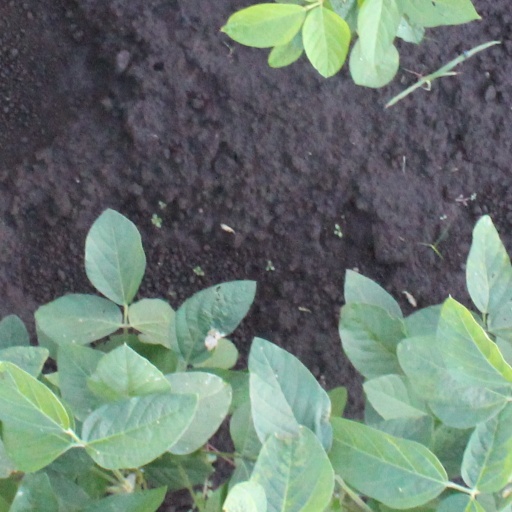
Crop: soybean